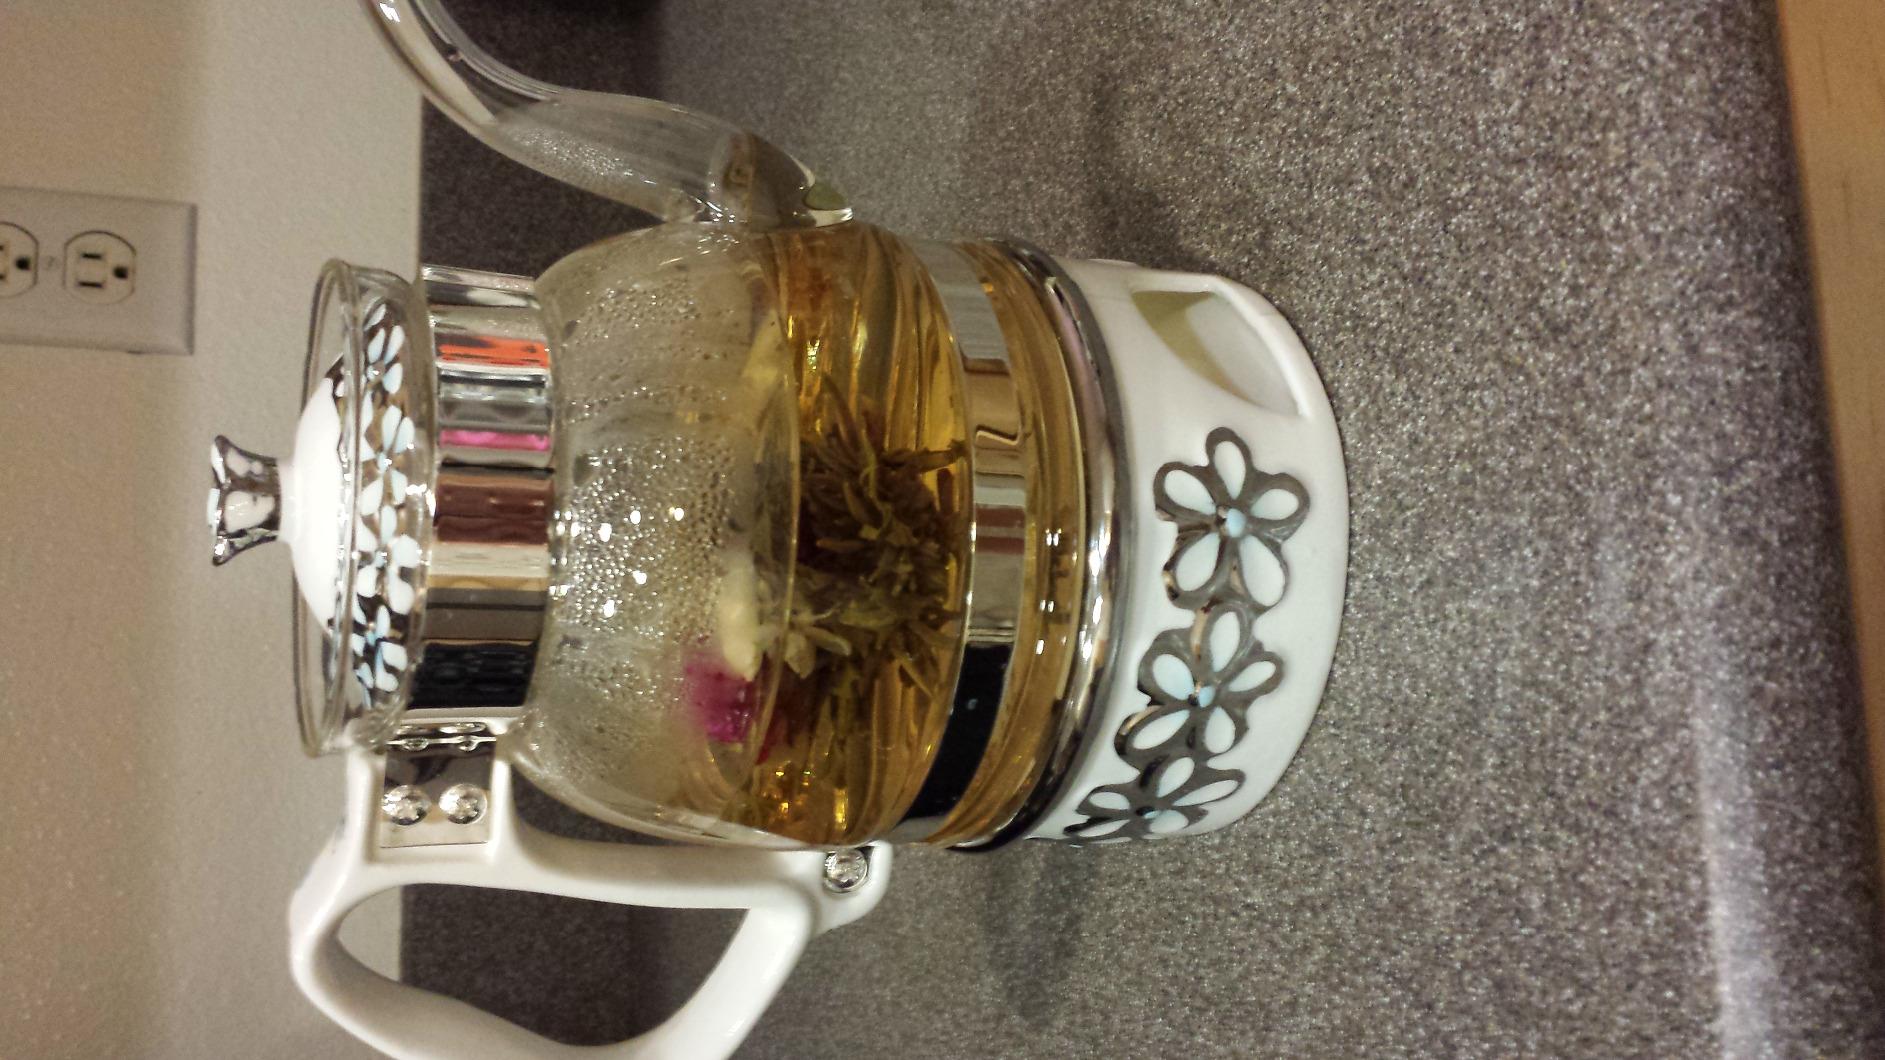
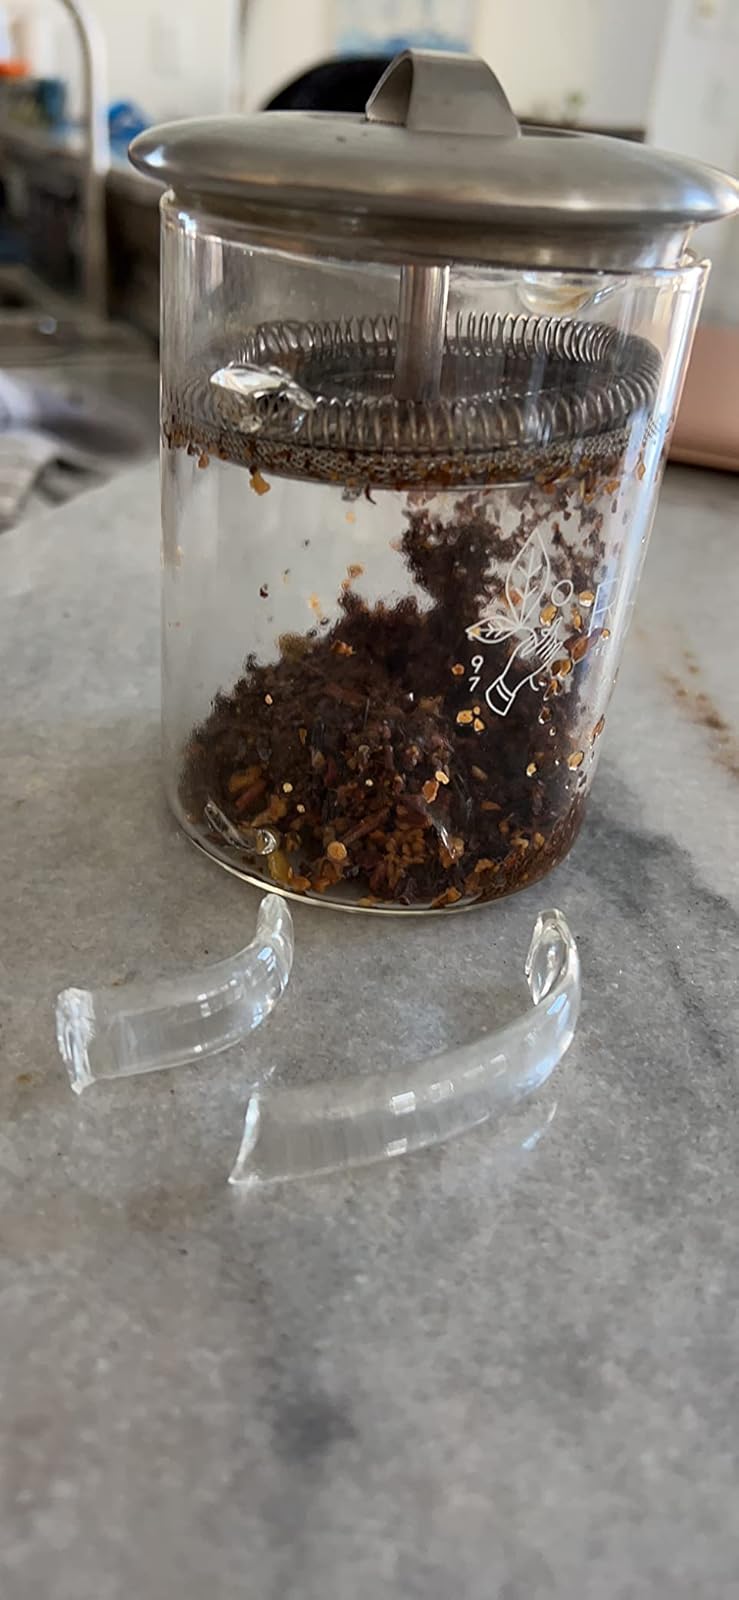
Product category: items_tea
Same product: no